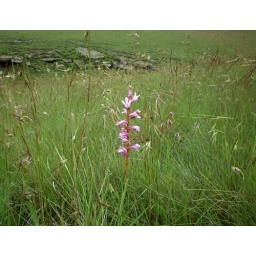
Lone pink flower in the grass